Berlin Philharmonic

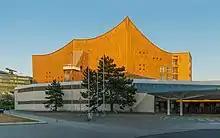
Berliner Philharmonie, home of the orchestra

The orchestra's first concert hall, the Philharmonie situated on the Bernburger Straße in Berlin Kreuzberg, was inaugurated in 1882 in a building previously used as a skating rink and converted by the architect Franz Schwechten. In 1899, a smaller concert hall, the Beethovensaal on Köthener Straße, was also inaugurated for chamber music and chamber ensembles. The first Philharmonie was used until British bombers destroyed it on 30 January 1944, the anniversary of Hitler becoming chancellor. The orchestra played until the end of the war in the Staatsoper, Unter den Linden. The Staatsoper was also destroyed on 3 February 1945. In need of a venue, the Berlin Philharmonic played during the years following the war in the Titania-Palast, an old movie theater converted in a concert hall, and still used the Beethovensaal for smaller concerts. During the 1950s the orchestra moved its concerts at the Musikhochschule (today part of the Berlin University of the Arts), in the Joseph-Joachim-Konzertsaal. However, most of the recordings were done at the Jesus-Christus-Kirche in Berlin Dahlem, celebrated for its acoustics.